Cadwallader C. Washburn

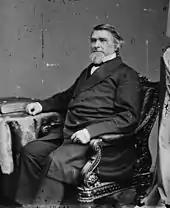

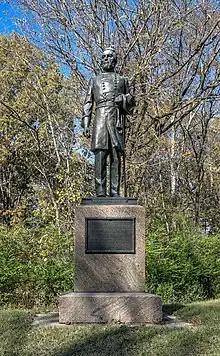
Statue of Washburn at Vicksburg National Military Park by George Brewster

In 1854, Washburn ran for Congress as a Republican, later serving three terms as part of the 34th, 35th and 36th United States Congresses representing Wisconsin's 2nd congressional district, from March 4, 1855, to March 3, 1861. During the 34th Congress, he and his brothers voted for Nathaniel Banks during the protracted 1855-56 House of Representatives Speaker election. In his last term Washburn served as chairman of the Committee on Private Land Claims. He declined to run again in 1860.